Sabri Sarıoğlu

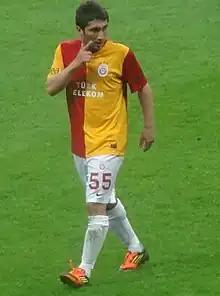
Sabri playing for Galatasaray in 2012

Sabri Sarıoğlu (born 26 July 1984) is a Turkish former professional footballer who most notably played for Galatasaray and the Turkey national team.